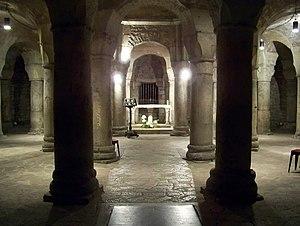
Crypte (rotonde) de la Cathédrale Saint-Bénigne de Dijon. XIème siècle.